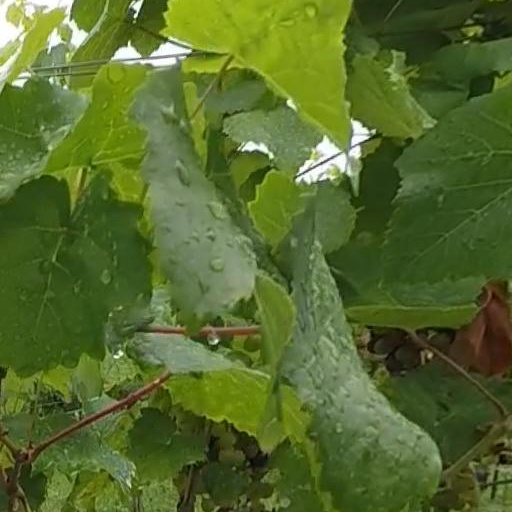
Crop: grape